Carl von Clausewitz

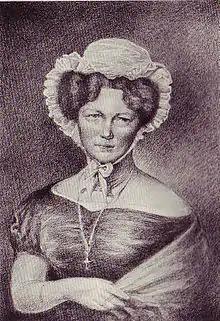
Marie von Clausewitz (née, Countess von Brühl)

On 10 December 1810, he married the socially prominent Countess Marie von Brühl, whom he had first met in 1803. She was a member of the noble German Brühl family originating in Thuringia. The couple moved in the highest circles, socialising with Berlin's political, literary, and intellectual élite. Marie was well-educated and politically well-connected—she played an important role in her husband's career progress and intellectual evolution. She also edited, published, and introduced his collected works.